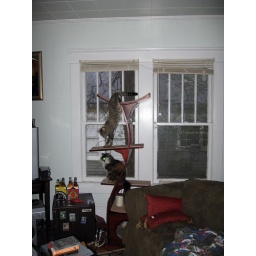
Calvin and Marley on the cat tower in the window of the living room. Yep, every morning.